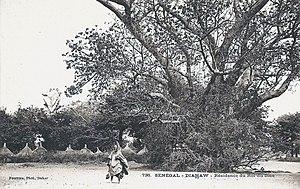
François-Edmond Fortier, Diahaw. Résidence du roi du Sine. Afrique Occidentale - Sénégal.
Diakhao est une ville de l'ouest du Sénégal. Érigée en commune en 2011, elle fait partie du département de Fatick et de la région de Fatick.